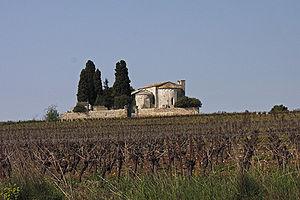
Le languedoc est un vin d'appellation d'origine contrôlée produit en Languedoc-Roussillon, sur une grande partie des départements de l'Hérault, de l'Aude et des Pyrénées-Orientales, plus quelques communes du Gard.
Salinelles est une commune française située dans le département du Gard, en région Occitanie.